Chautla Hacienda

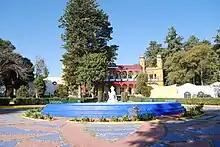
Facade of the main hacienda house

The Chautla Hacienda was a formerly vast extension of farmland located in the San Martin Texmelucan Valley in the state of Puebla, northwest of the city of Puebla in Mexico. It was established in the 18th century, primarily producing grain. In the 19th century, it became the property of an Englishman by the name of Thomas Gillow. He passed the property to his son Eulogio Gillow, who became the first archbishop of Antequera (city of Oaxaca) of the Roman Catholic Archdiocese of Antequera. Eulogio worked to modernize the hacienda, building the first hydroelectric dam in Latin America on the property. He also built the property's signature building, an English style residence, locally called "El Castillo" (The Castle) which overlooks the dam. Today, only a small fraction of the hacienda remains, and it is run as a recreational and cultural center by an agency of the state of Puebla.